Azerbaijani Navy

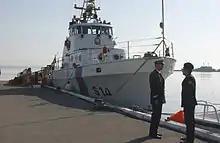
An old U.S. Coast Guard patrol boat, now part of the Azerbaijani Maritime Brigade, lies at anchor in Baku

The navy operates two naval bases: one in Baku (Puta) and one for the Marines in Zığ. The current shipyard is located between Puta and Qaradagh. The Puta Base is the largest military facility in the Caspian Sea basin. Construction began on it in October 2010. It manages the Navy and provides comprehensive control over the surface conditions in the sector of the Caspian Sea belonging to Azerbaijan. There is also a Ship Repair Plant in the Navy. The site of the old Soviet Naval base in Baku is now transformed to non-military use include an arts centre.